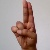
The image shows a hand gesture representing the letter 'U' in Indian Sign Language.